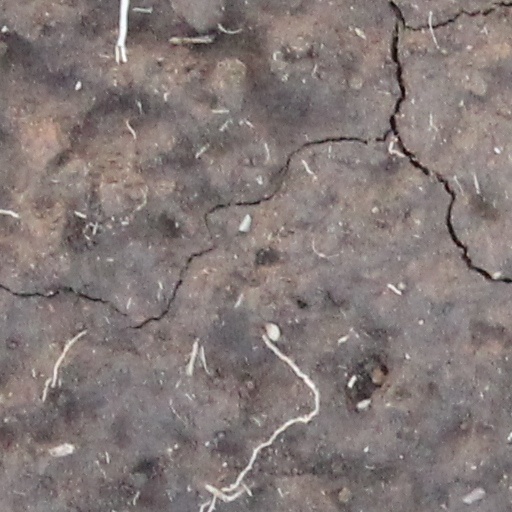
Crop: wheat